Margit Adorf

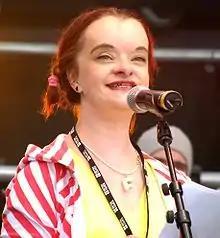
Margit Adorf (2010)

Margit Adorf (pseudonym Fagira D. Morti; born on 14 February 1974 in Tallinn) is an Estonian journalist and poet.